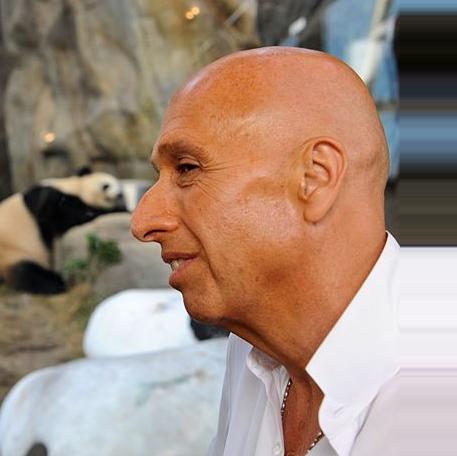
Age: 59